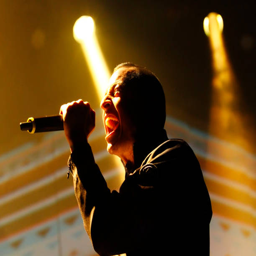
electronic rock artist performs live during a concert .